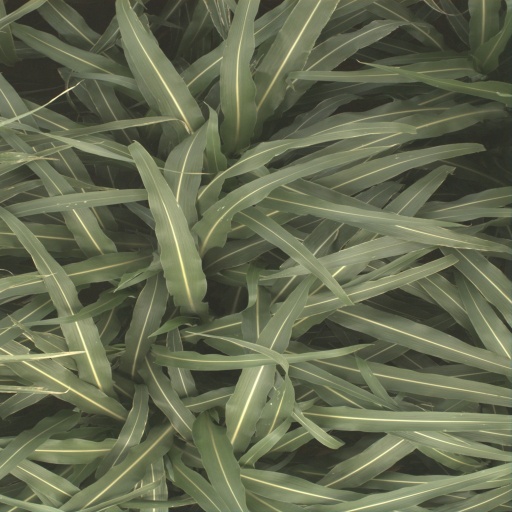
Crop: sorghum